Saurkundi Pass Trek

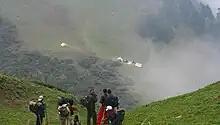
Camp site (Maylee Thatch)on way to Daura Thaatch

The Saurkundi Pass Trek is a hiking trail in the Kullu district of Himachal Pradesh, a state of northern India. The trek is an 11-day program and participants hike every day during the period. The groups range from 40 to 50 persons (children below the age of 15 years are not allowed). The trail starts at Babeli, the base camp, and passes through scenic spots in the Kullu valley.